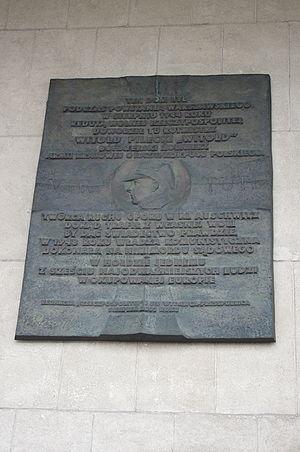
Witold Pilecki est un officier de cavalerie, agent de renseignement et chef de la résistance polonais né le 13 mai 1901 à Olonets et mort fusillé le 25 mai 1948 à Varsovie.